LGBTQ rights in Colombia

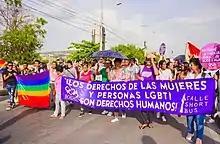
Demonstrations for LGBTQ rights during the International Day Against Homophobia, 2019.

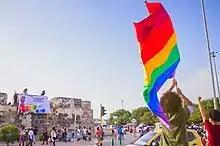
A rainbow flag on 17 May 2019 in Cartagena.

According to a report in "The Washington Post", Bogotá and Medellín have thriving gay neighbourhoods, bars whose patrons are openly gay and centres that provide counselling and legal advice to members of the LGBTQ community. Local politicians, among them former Mayor Luis Eduardo Garzón and prominent members of Congress such as Senator Armando Benedetti, have supported granting legal rights to same-sex couples. Former President Juan Manuel Santos has shown support for LGBTQ rights, having two openly gay ministers in his government. Additionally, the mainstream media has a comprehensive coverage of the LGBTQ community. In the last few years, gay characters have appeared in more and more television programs and soap operas, especially a gay love scene in the prime-time soap opera "Dr Mata" and a lesbian scene in the series "A corazón abierto". Despite support from the media, the government, several politicians, change in laws giving equal rights to homosexuals and transgender people and a more open debate about LGBTQ rights, Colombian society is still generally conservative on this issue.